Long-range reconnaissance patrol

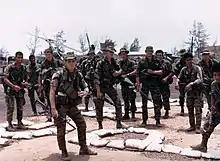
July 1968. Two 1st Cavalry Division LRP teams, Quang Tri, Vietnam.

The US Marine Corps also performed long-range reconnaissance missions typically assigned to Marine Recon, especially Force Recon at the corps-level (i.e., Marine Expeditionary Force (MEF)) level, as opposed to the Battalion Recon units answering to battalion commanders. Marine Recon teams typically were twice as large as Army LRRPs and were more heavily armed, however, sacrificing a degree of stealth. In addition, the Marines did not employ indigenous Montagnards as front and rear scouts as Army LRRPs and Special Forces teams did which proved invaluable in confusing the enemy if contact was made. The tactical employment of LRRPs was later evaluated to be generally used far too dangerously by commanders, who were pleased by the kill ratios of LRRPs teams (reported as high as 400 enemy troops for every LRRP killed). Writes one commentator: "During the course of the war Lurps conducted around 23,000 long-range patrols, of this amount two-thirds resulted in enemy sightings." LRRPs also accounted for approximately 10,000 enemy KIA through ambushes, air strikes, and artillery.